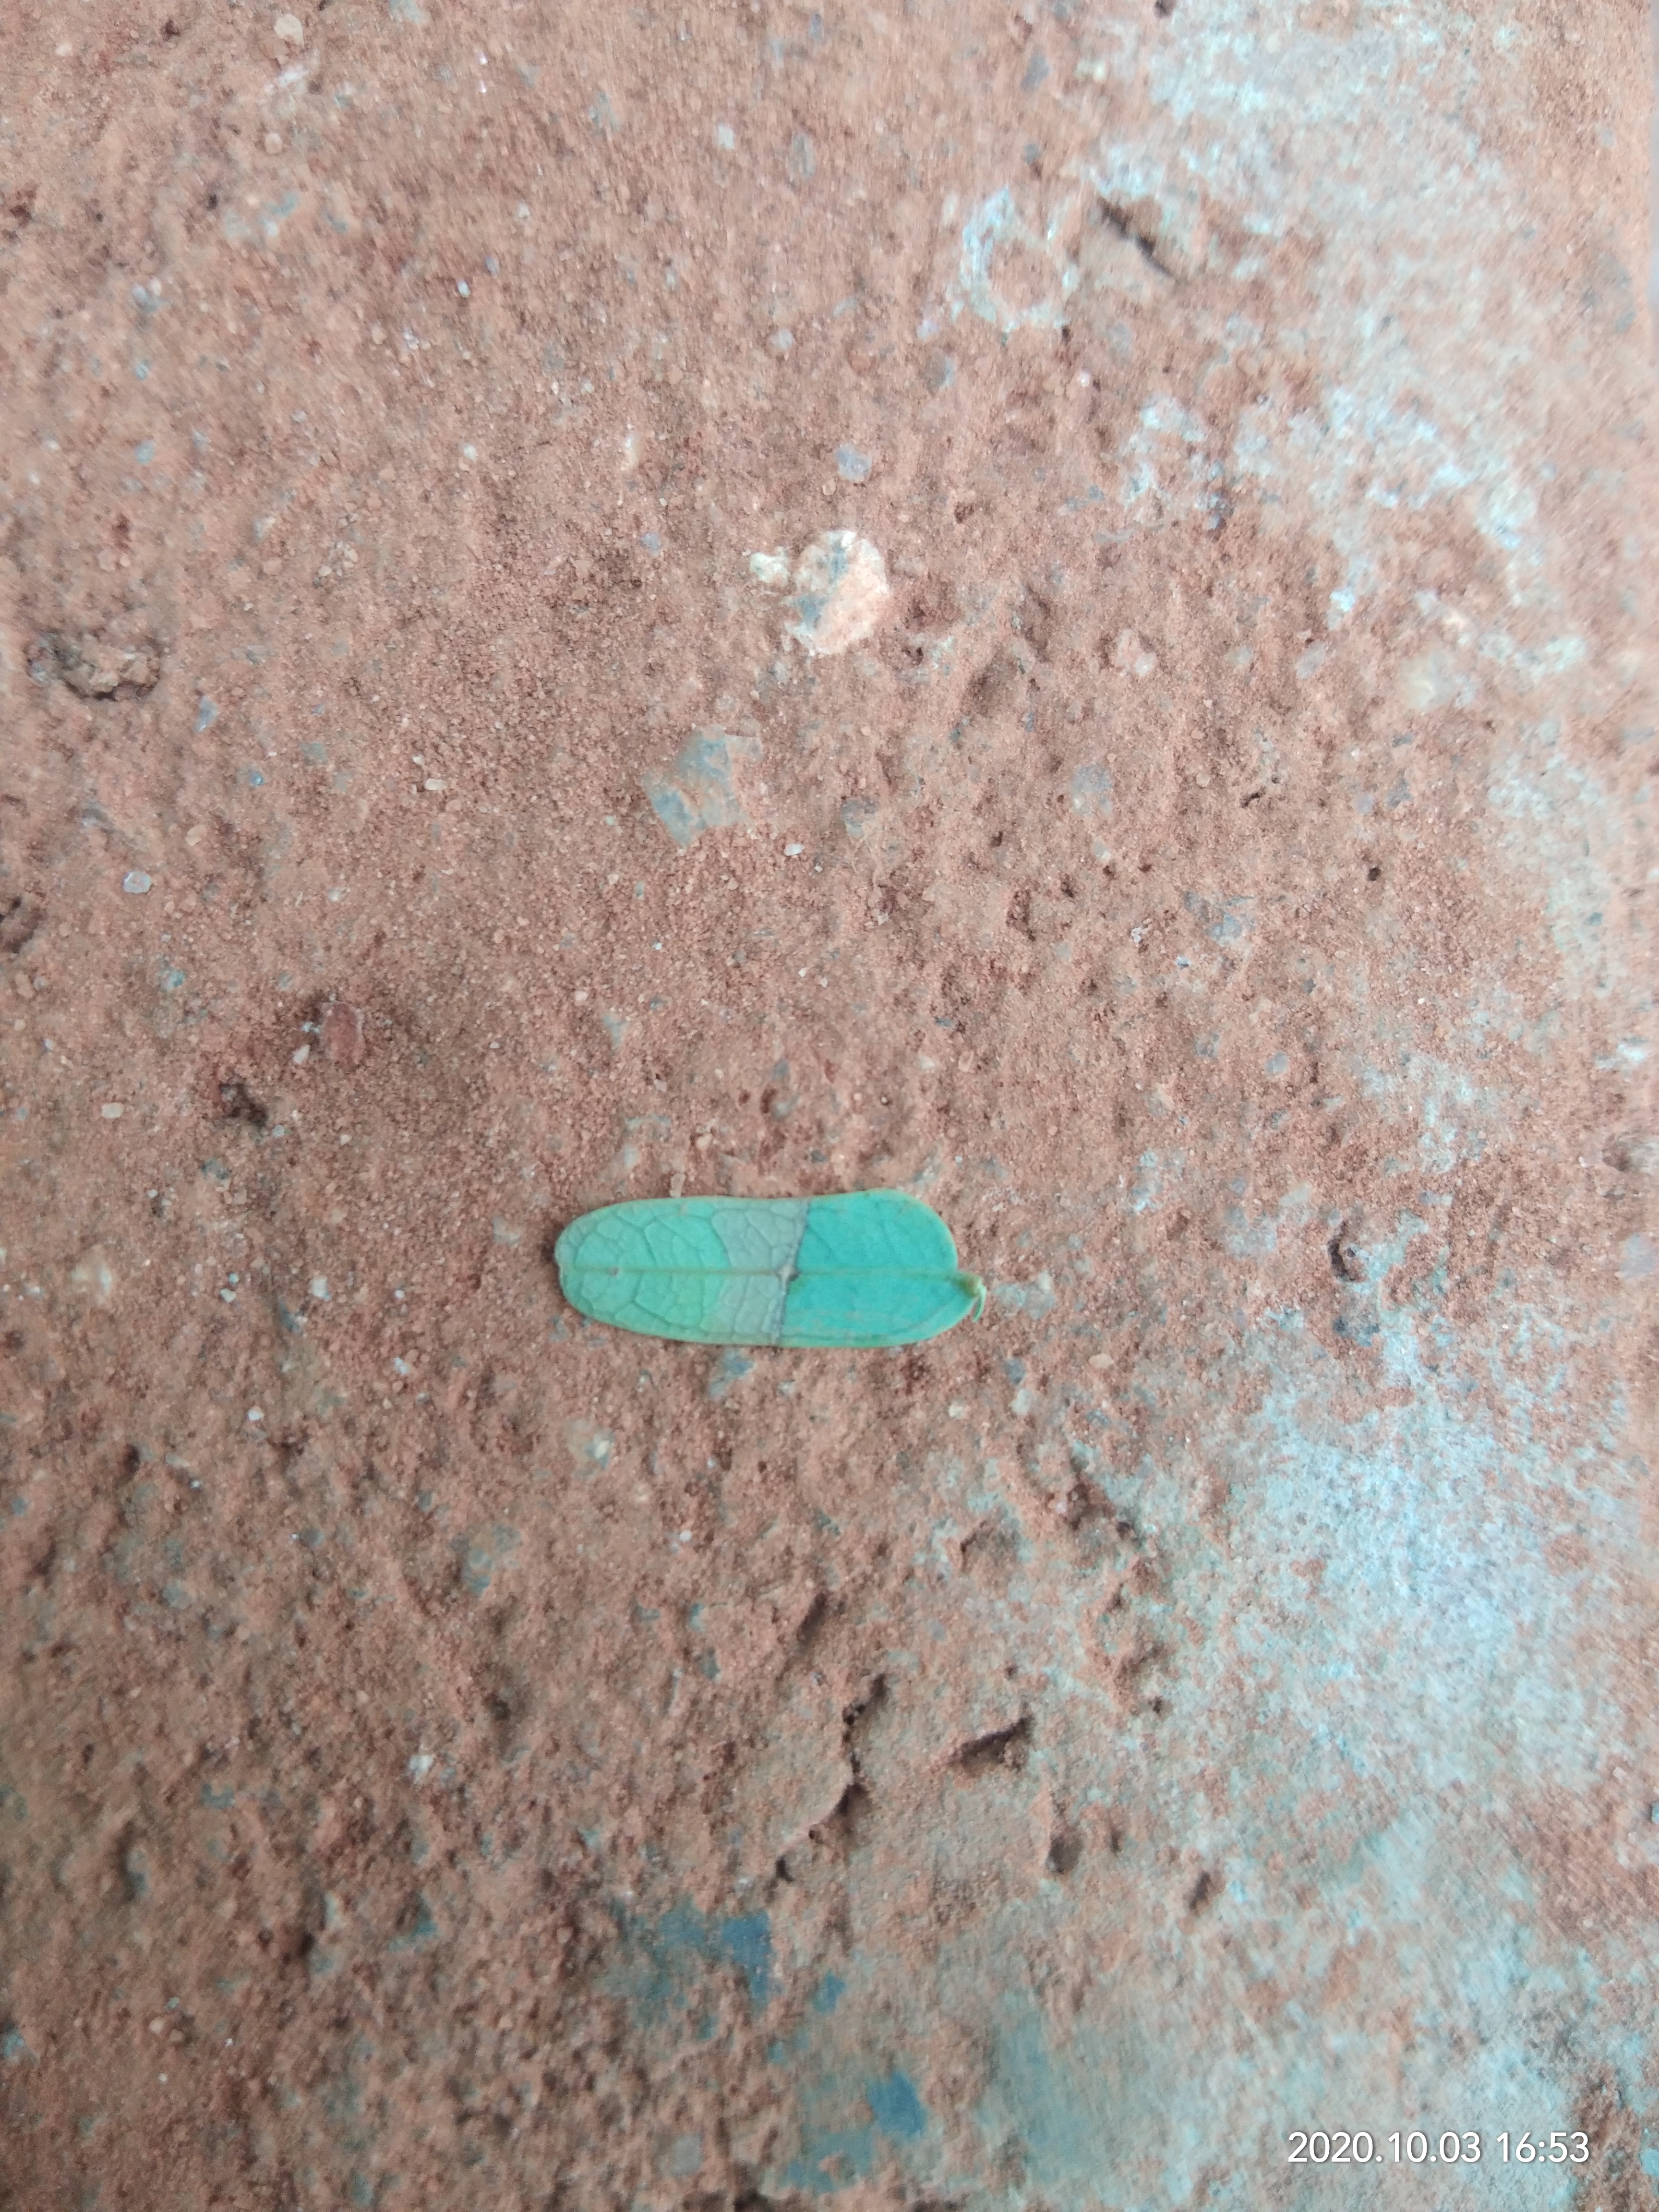
Plant: Tamarind